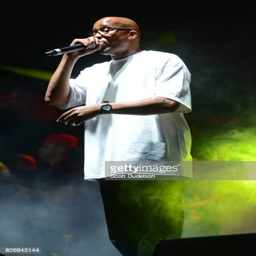
person performs onstage during the summertime in the festival